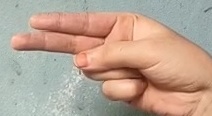
ASL sign: H